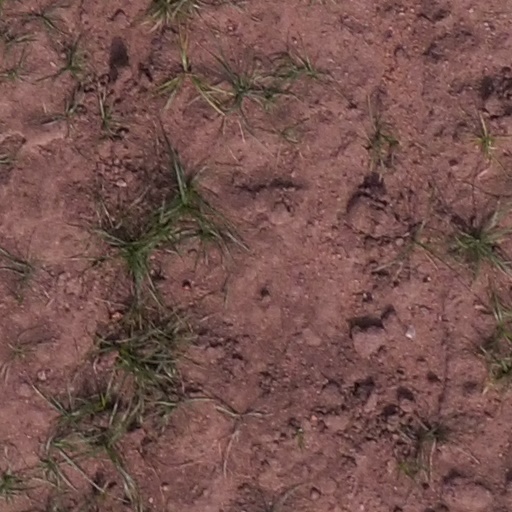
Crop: maize; corn